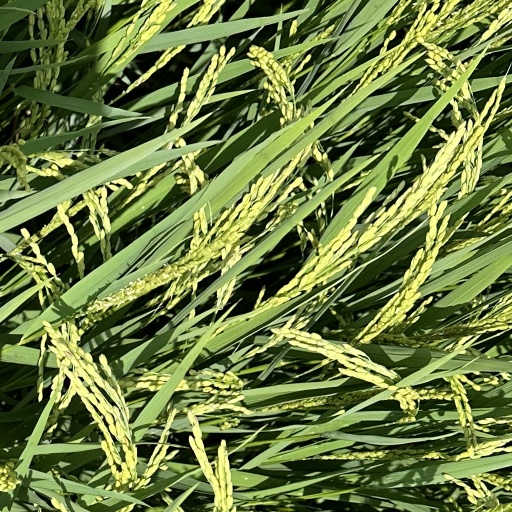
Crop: rice